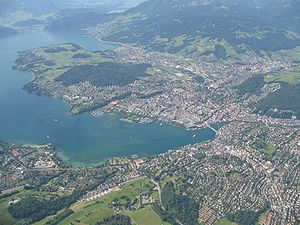
Luzern
Luzern er en by beliggende centralt i Schweiz med 79.478 indbyggere. Byen er hovedstad i kantonen Luzern. Byen ligger ved Vierwaldstättersøen med udsyn over bjergene Pilatus og Rigi.